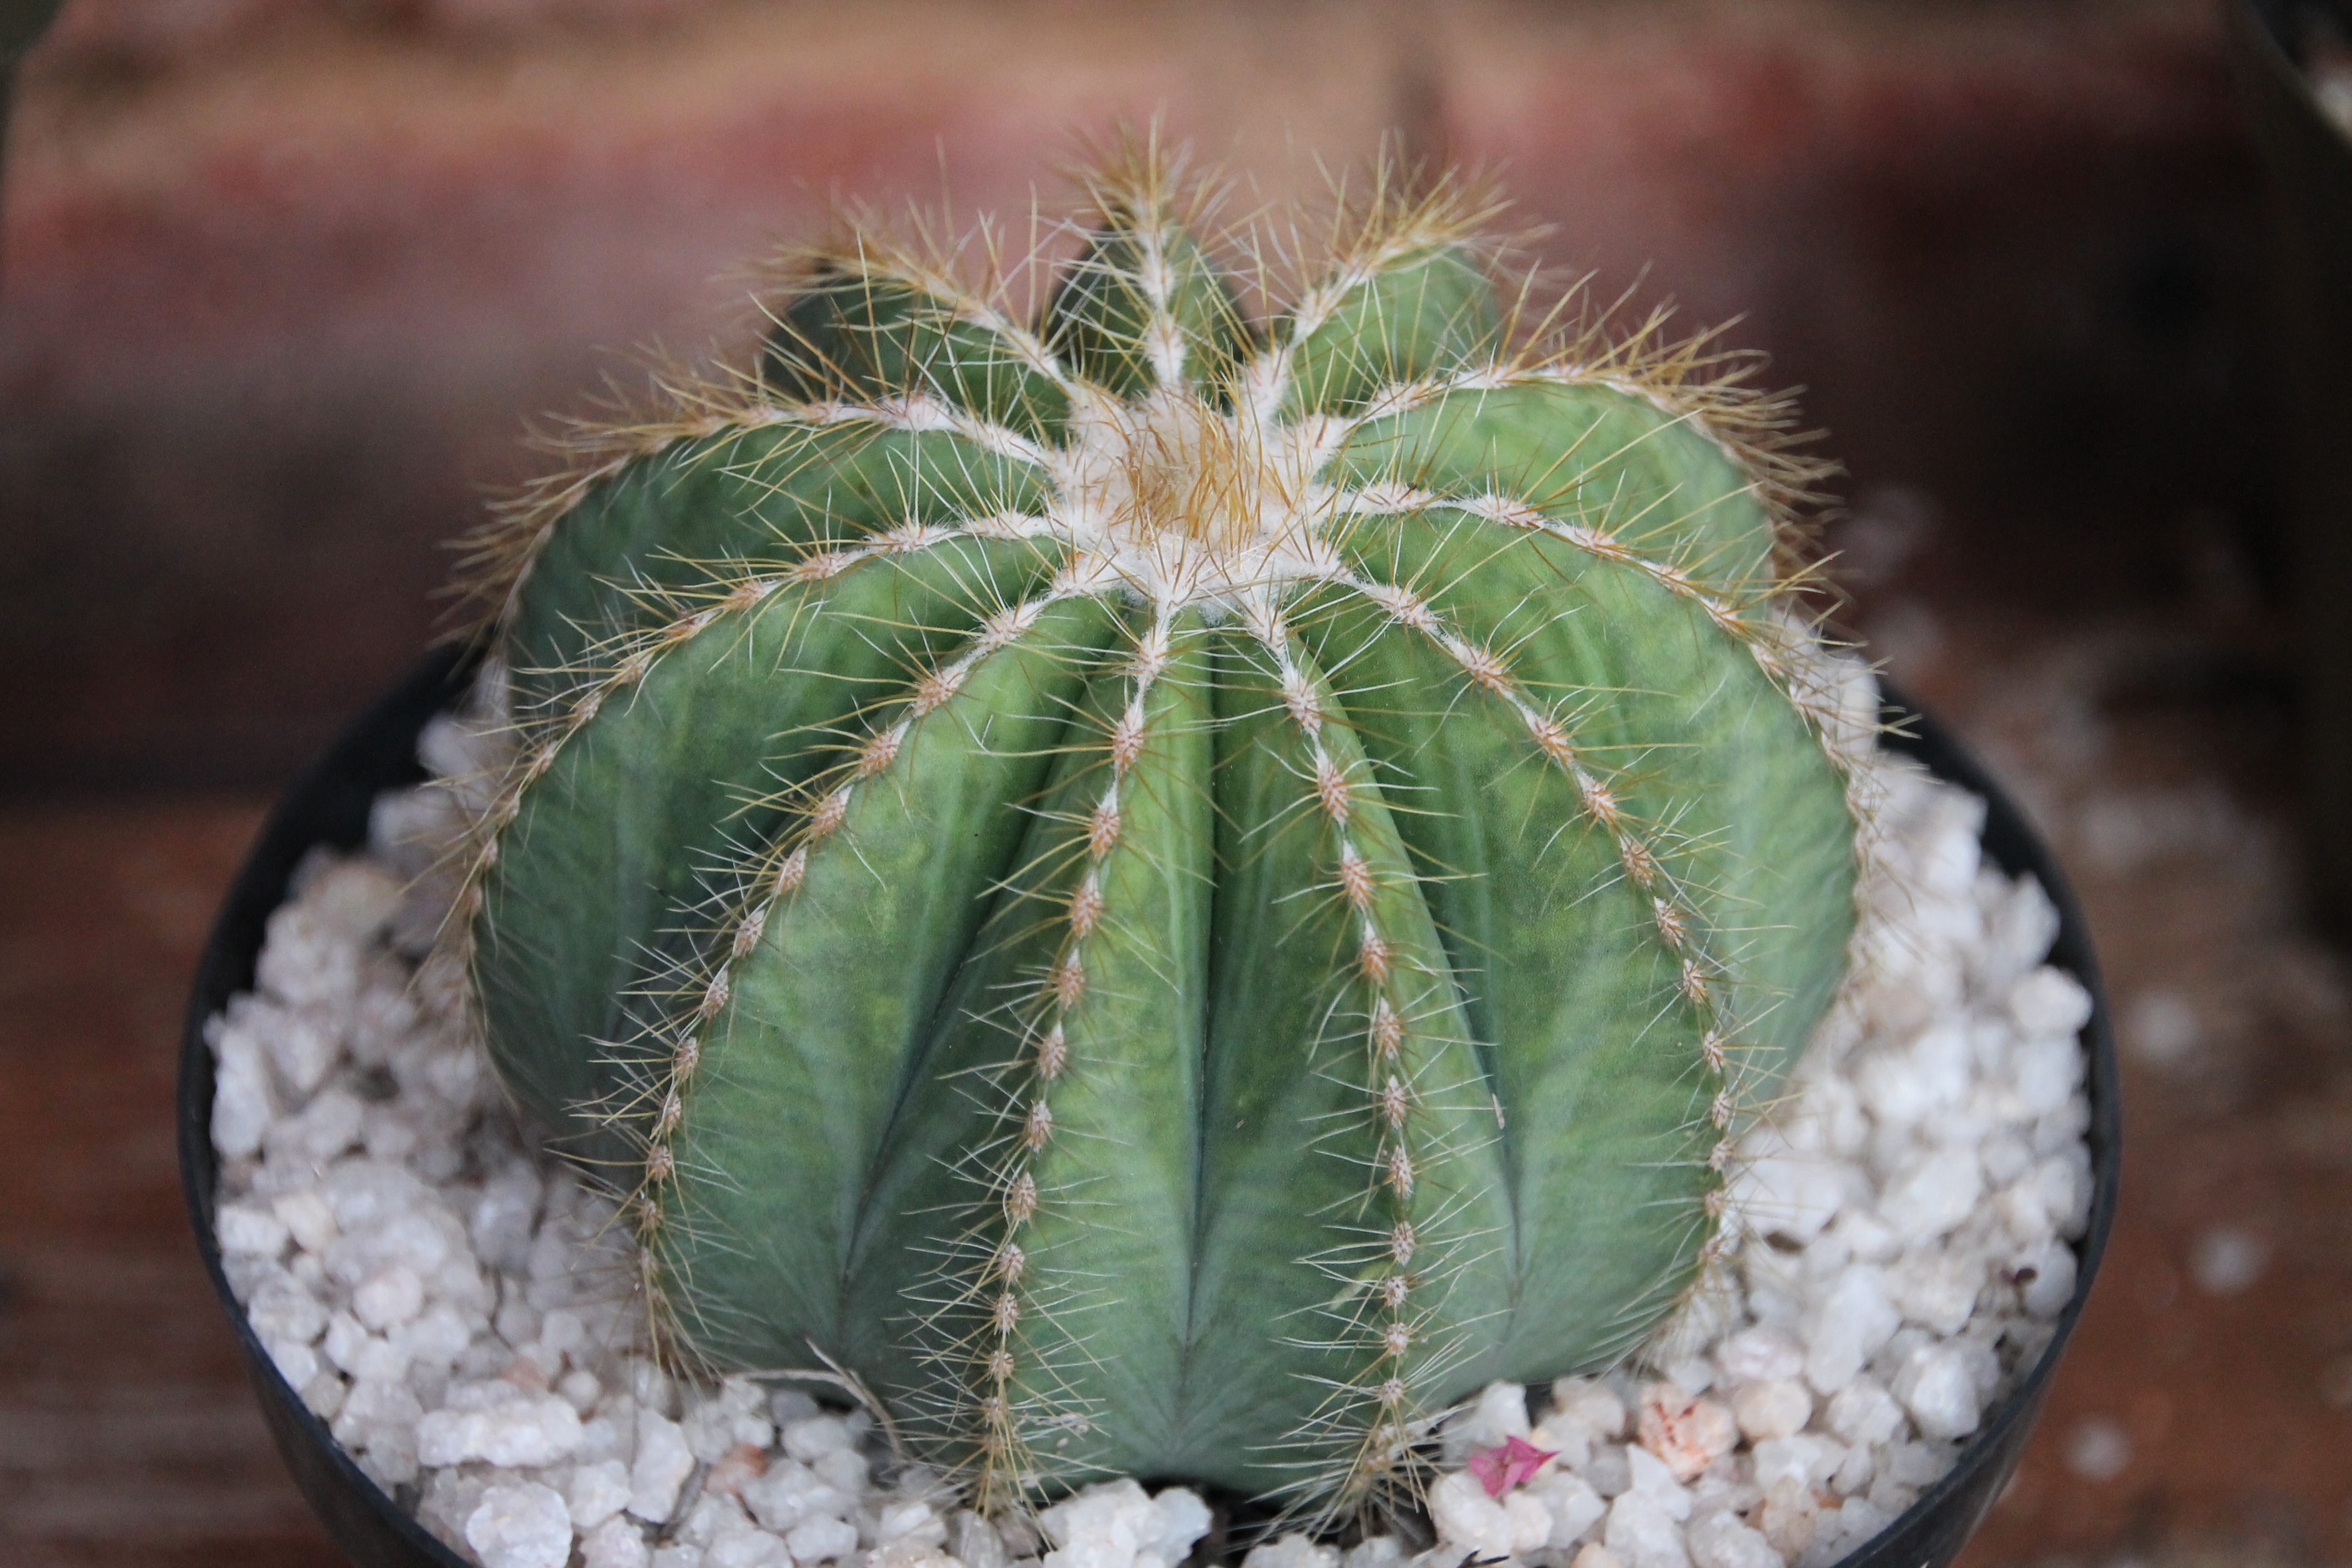
nature, cactus, sharp, plant, texture, desert, flower, thorn, natural, botany, succulent, garden, cacti, flora, close up, flowering plant, plant stem, land plant, thorns spines and prickles, hedgehog cactus